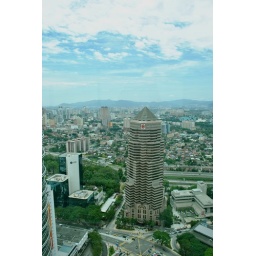
i love the fluffy clouds and blue sky above